Ken Barlow

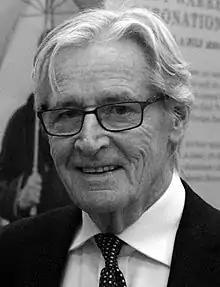
William Roache (pictured) received the first ever 'Lifetime Achievement' award at The British Soap Awards, for his role as Ken.

For his portrayal of Ken, Roache won the Lifetime Achievement award at The British Soap Awards 1999. In November 2010, Ken surpassed Bob Hughes (Don Hastings) from US soap opera "As the World Turns" to become the longest-serving soap opera actor. Roache was honoured at a "Guinness World Records" ceremony in New York. In 1983, Roache, Kirkbride and Briggs were named TV Personalities of the Year at the Pye Colour Television Awards, for their performances in the Ken–Deirdre–Mike love triangle storyline. Journalist Brian Viner of "The Independent" has suggested that Roache has not been given the accolades he has deserved as a performer because of his longevity in the role of Ken. He felt that it may be a common assumption that Roache is merely playing himself on-screen; this notion diminishes a "rather remarkable acting performance". He added, "although the bouquets tend to go to actors who repeatedly display their versatility, it is in many ways even harder to inhabit one role for five decades. That said, for sheer staying power Ken and Bill are clearly indivisible: one has lived in the same street practically all his life, the other in the same role [...]. That we have been able to watch the evolution of that young man into the Ken Barlow we know today, no less self-righteous but with 50 years of experiences behind him, is frankly one of the wonders of British television."